Swieqi United Football Club

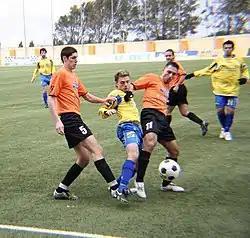
Bryan Grech vs Santa Lucia in 2010

On 13 July 2009, Swieqi United took part in the first MFA 3rd Division draws of their history. The new club was pitted against Zejtun Corinthians FC, Naxxar Lions FC, Gudja United FC, Attard FC, Xghajra Tornadoes FC, Qrendi FC, Sirens FC, Kirkop United FC and Santa Lucija FC.